Tomomi Aoki

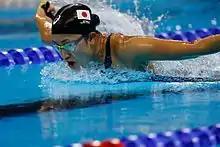

is a Japanese swimmer. She competed in the women's 4 × 200 metre freestyle relay event at the 2016 Summer Olympics.